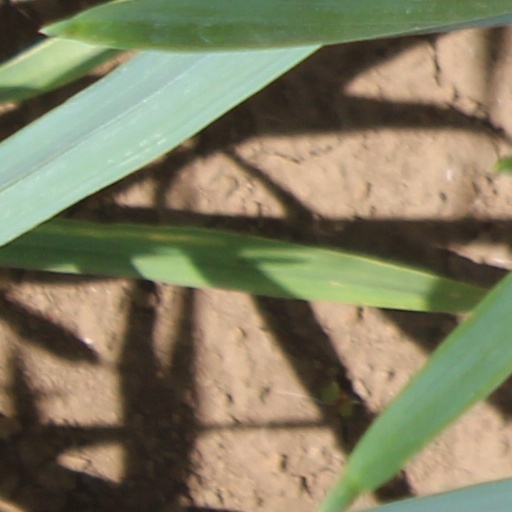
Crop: wheat